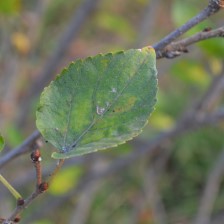
Variety: Kamphaengsaeng42